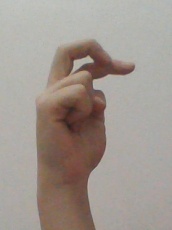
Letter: zay